Tip jet

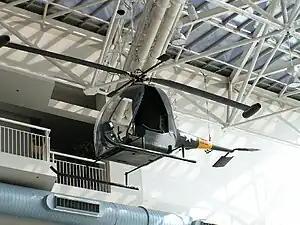
The Hiller Hornet was one of the first tip-jet–powered aircraft.

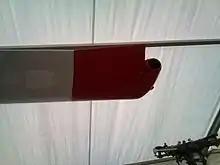
Tip jet of an SNCASO SO.1221 Djinn

A tip jet is a jet nozzle at the tip of some helicopter rotor blades, used to spin the rotor, much like a Catherine wheel firework. Tip jets replace the normal shaft drive and have the advantage of placing no torque on the airframe, thus not requiring the presence of a tail rotor. Some simple monocopters are composed of nothing but a single blade with a tip rocket.